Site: brandenburg
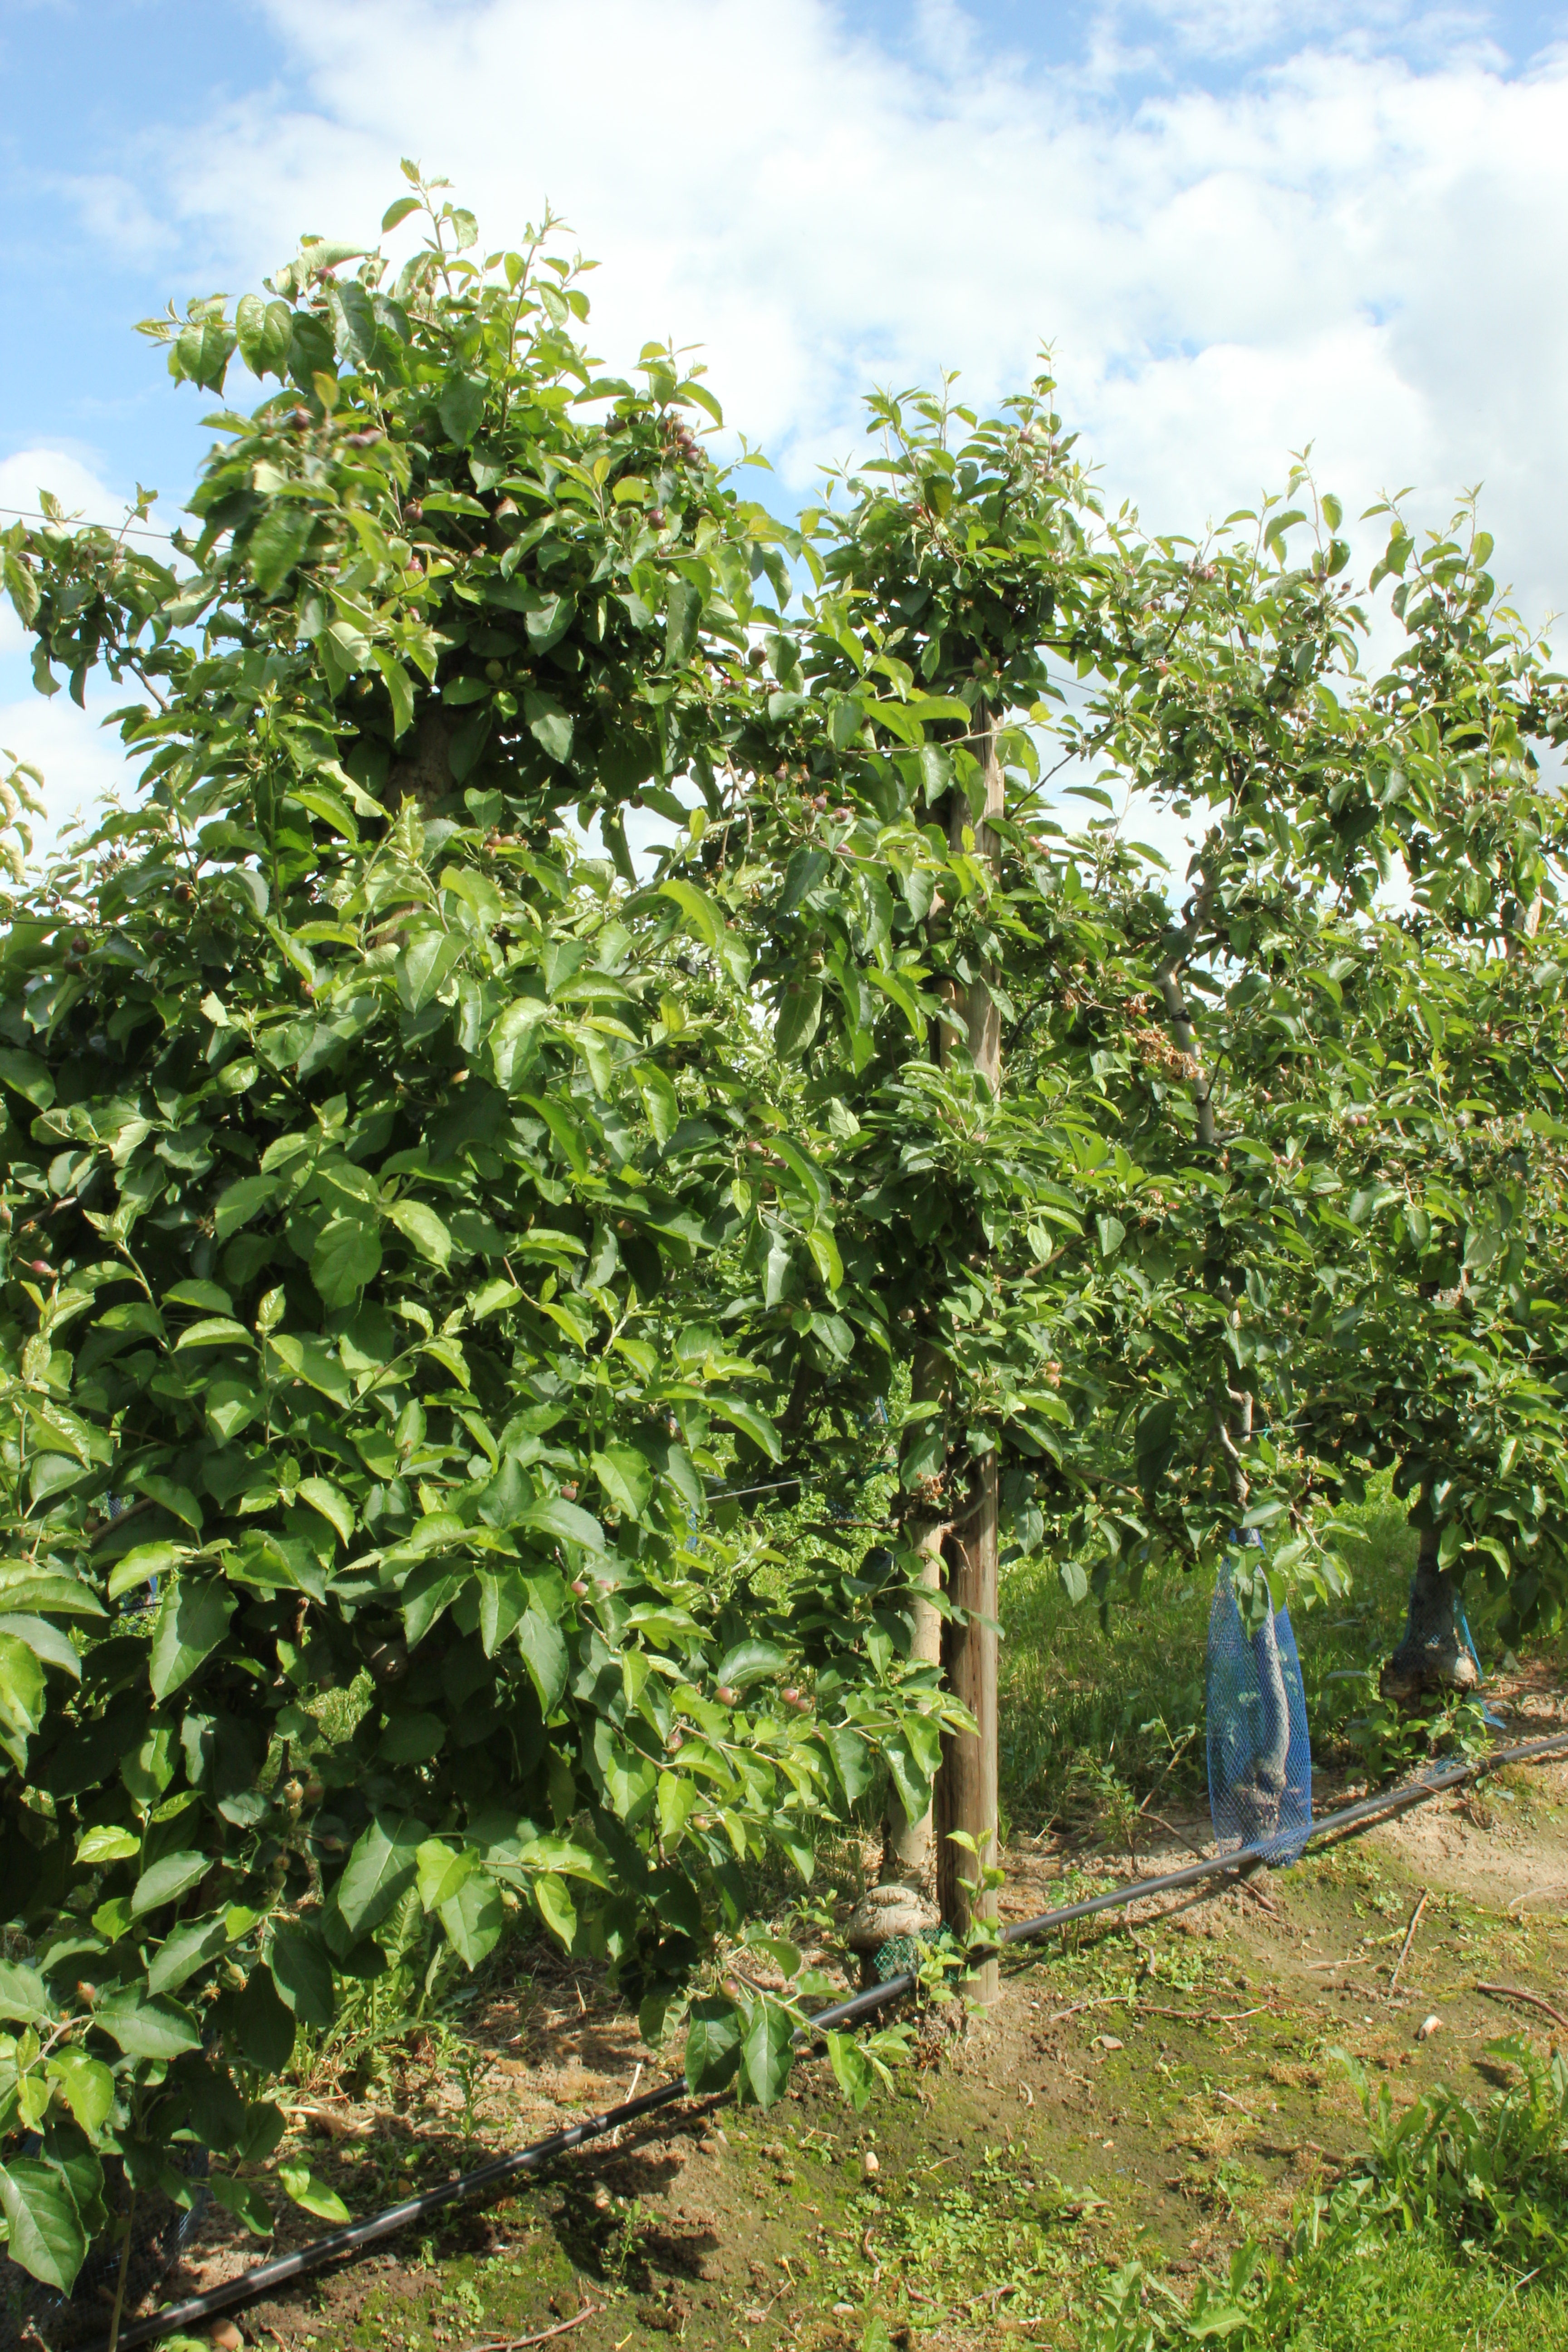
Growth stage (BBCH 72): Development of fruit